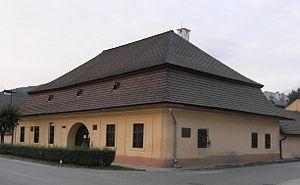
Revúca est une ville de la région de Banská Bystrica, en Slovaquie, dans la région historique de Gemer. Sa population est de 13 100 habitants.